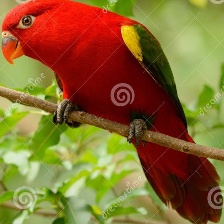
Species: CHATTERING LORY
Scientific name: LORIUS GARRULUS
ImageNet parent category: lorikeet